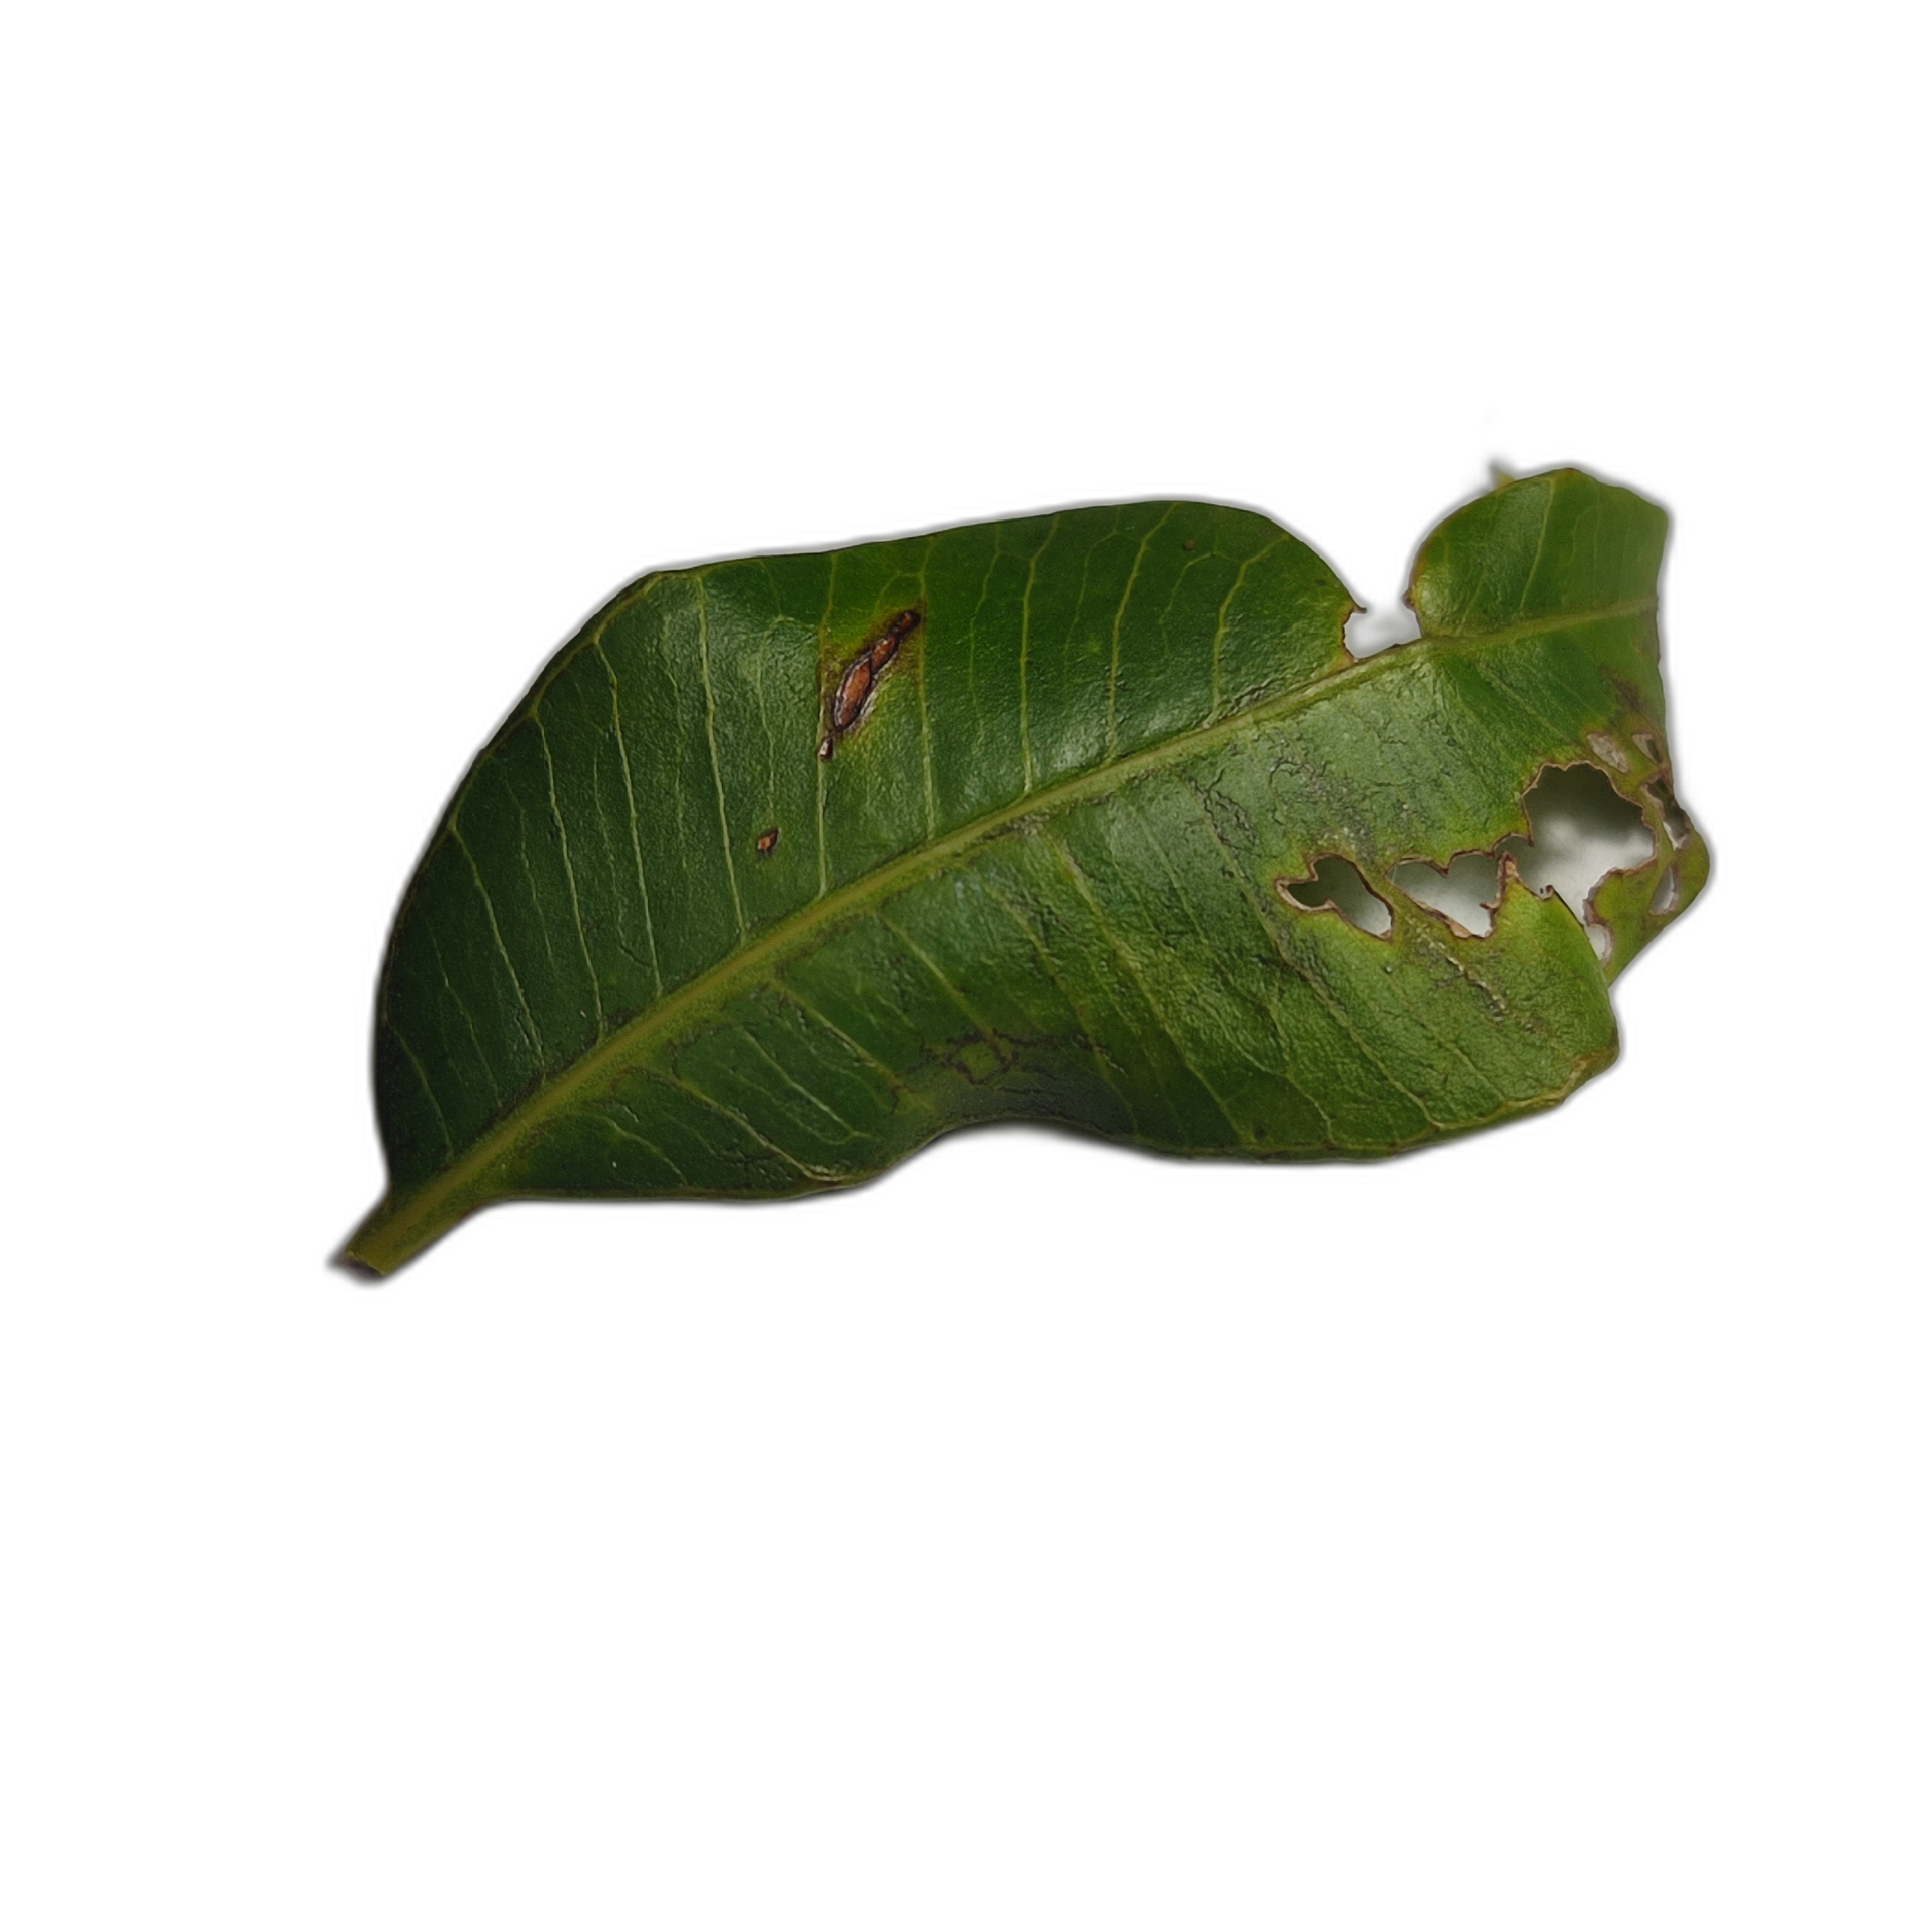
Label: not_healthy